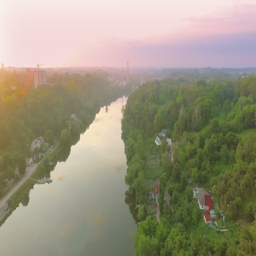
aerial sunrise flying above the river